Stratospheric Observatory for Infrared Astronomy

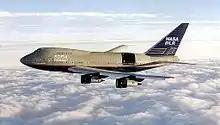
The SOFIA aircraft pictured during a test flight in 1998. Still mostly in United Airlines livery, a black square has been painted on the aft fuselage to indicate the location of the door that would be opened in flight to allow the telescope access to the sky.

The SOFIA aircraft was a modified Boeing 747SP. Boeing developed the SP or "Special Performance" version of the 747 for ultra long range flights, modifying the design of the 747-100 by removing sections of the fuselage and heavily modifying others to reduce weight, thus allowing the 747SP to fly higher, faster and farther non-stop than any other 747 model of the time.